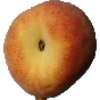
Label: Peach 1